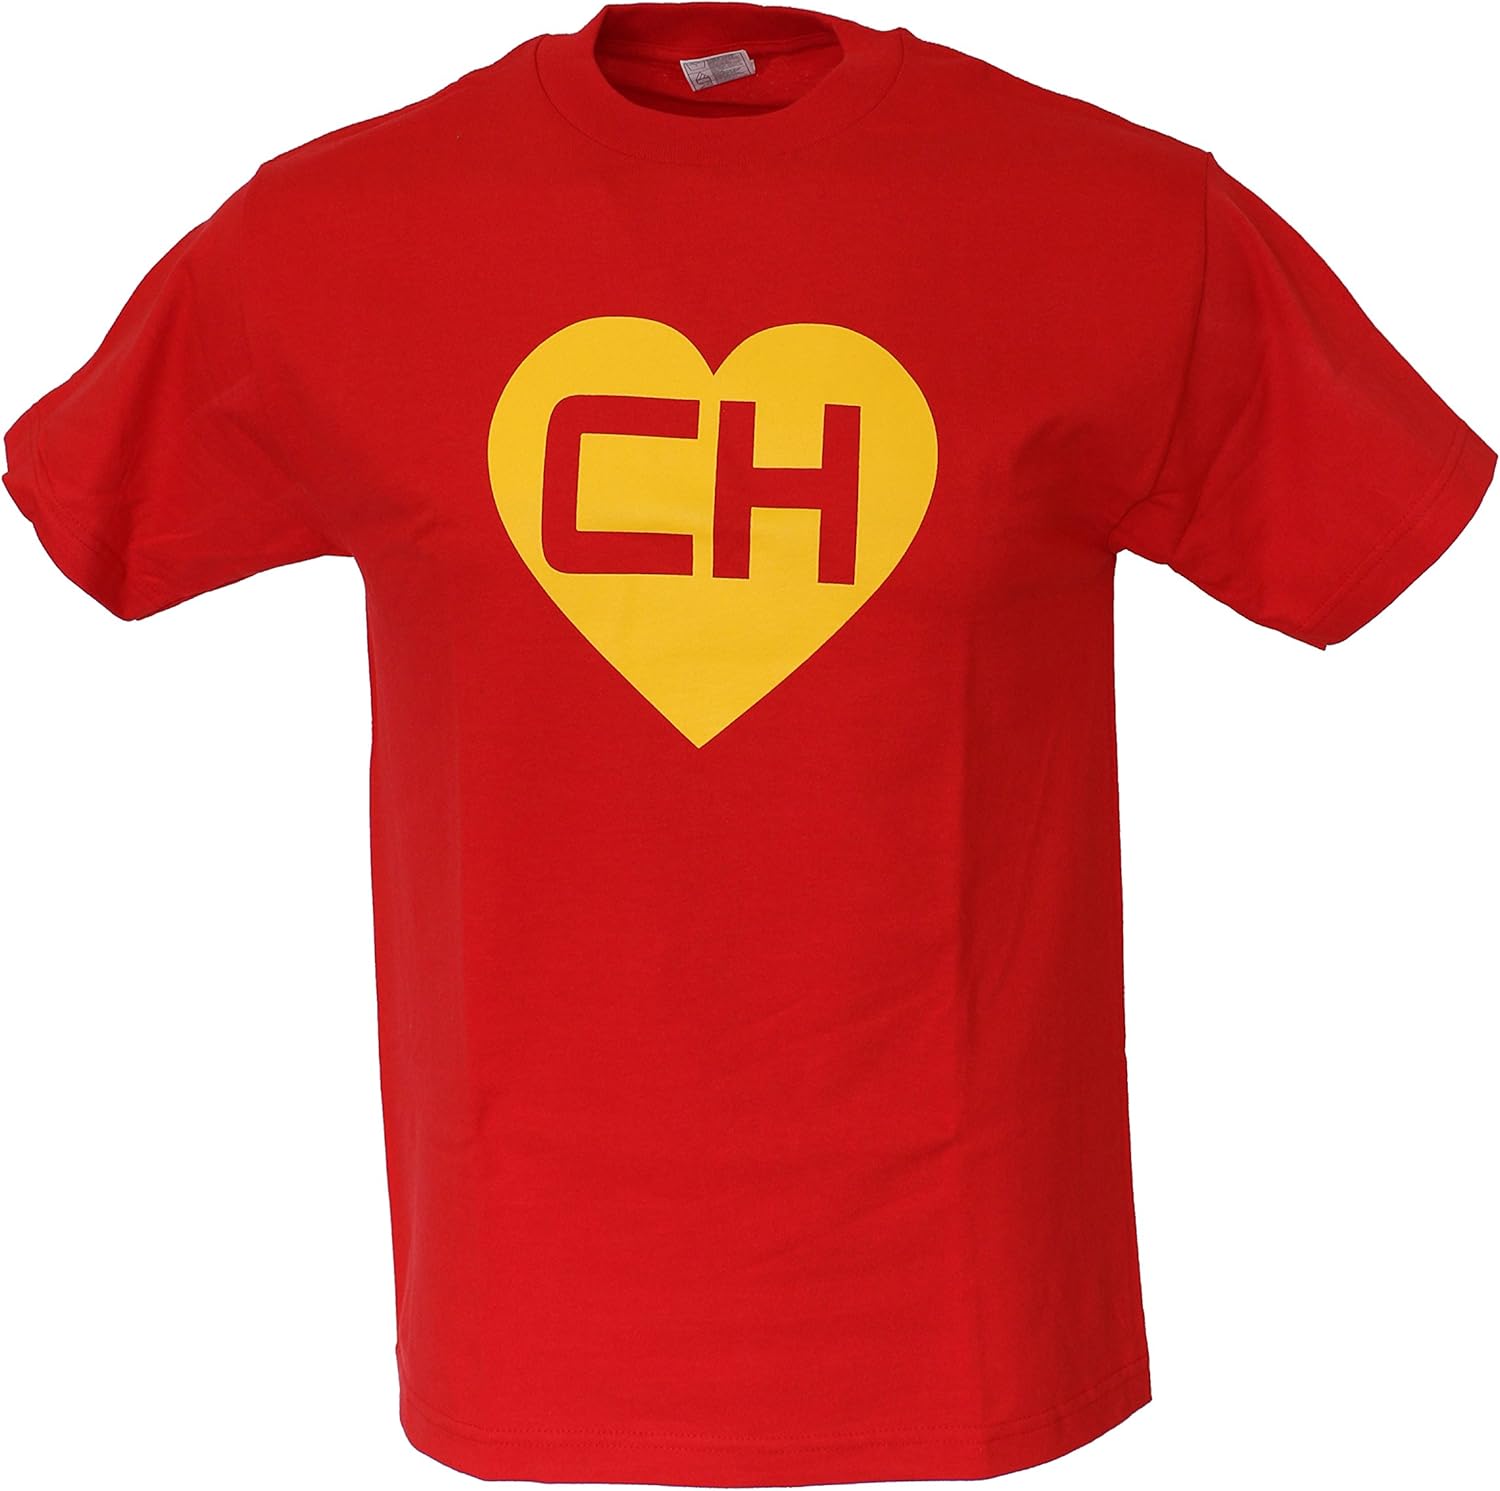
EL Chapulin Colorado EL Chavo CH Chespirito Men's Funny T Shirt
Category: AMAZON FASHION
All our shirts are AAA (Alstyle) brand 100% preshrunk cotton.
Features: 100% Cotton | Pull On closure | 100% Preshrunk Cotton High Quality Silk Screen Alstyle Brand AAA Shirt | Length: S 27", M 29", L 31", XL 32", 2XL 33", 3XL 34" | Width S 18", M 20", L 22", XL 24", 2XL 25", 3XL 27" | We measure our tees flat on surface, arm pit to arm pit for width and top of collar to bottom for length | City Of Angels T Shirts Offers Hassle Free Exchanges